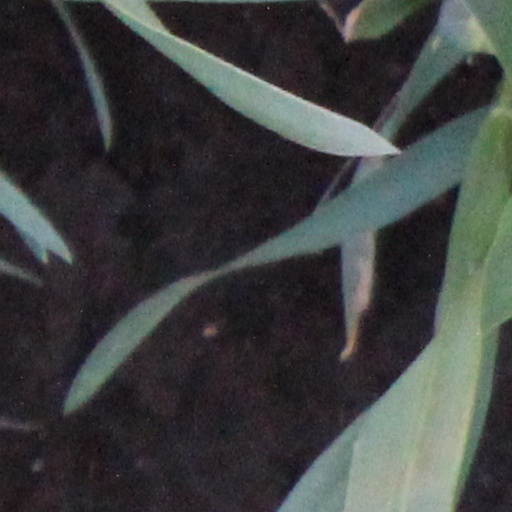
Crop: wheat